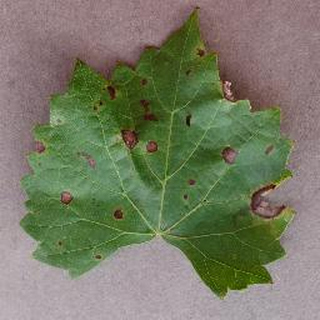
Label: grape_black_rot